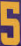
Number: 5